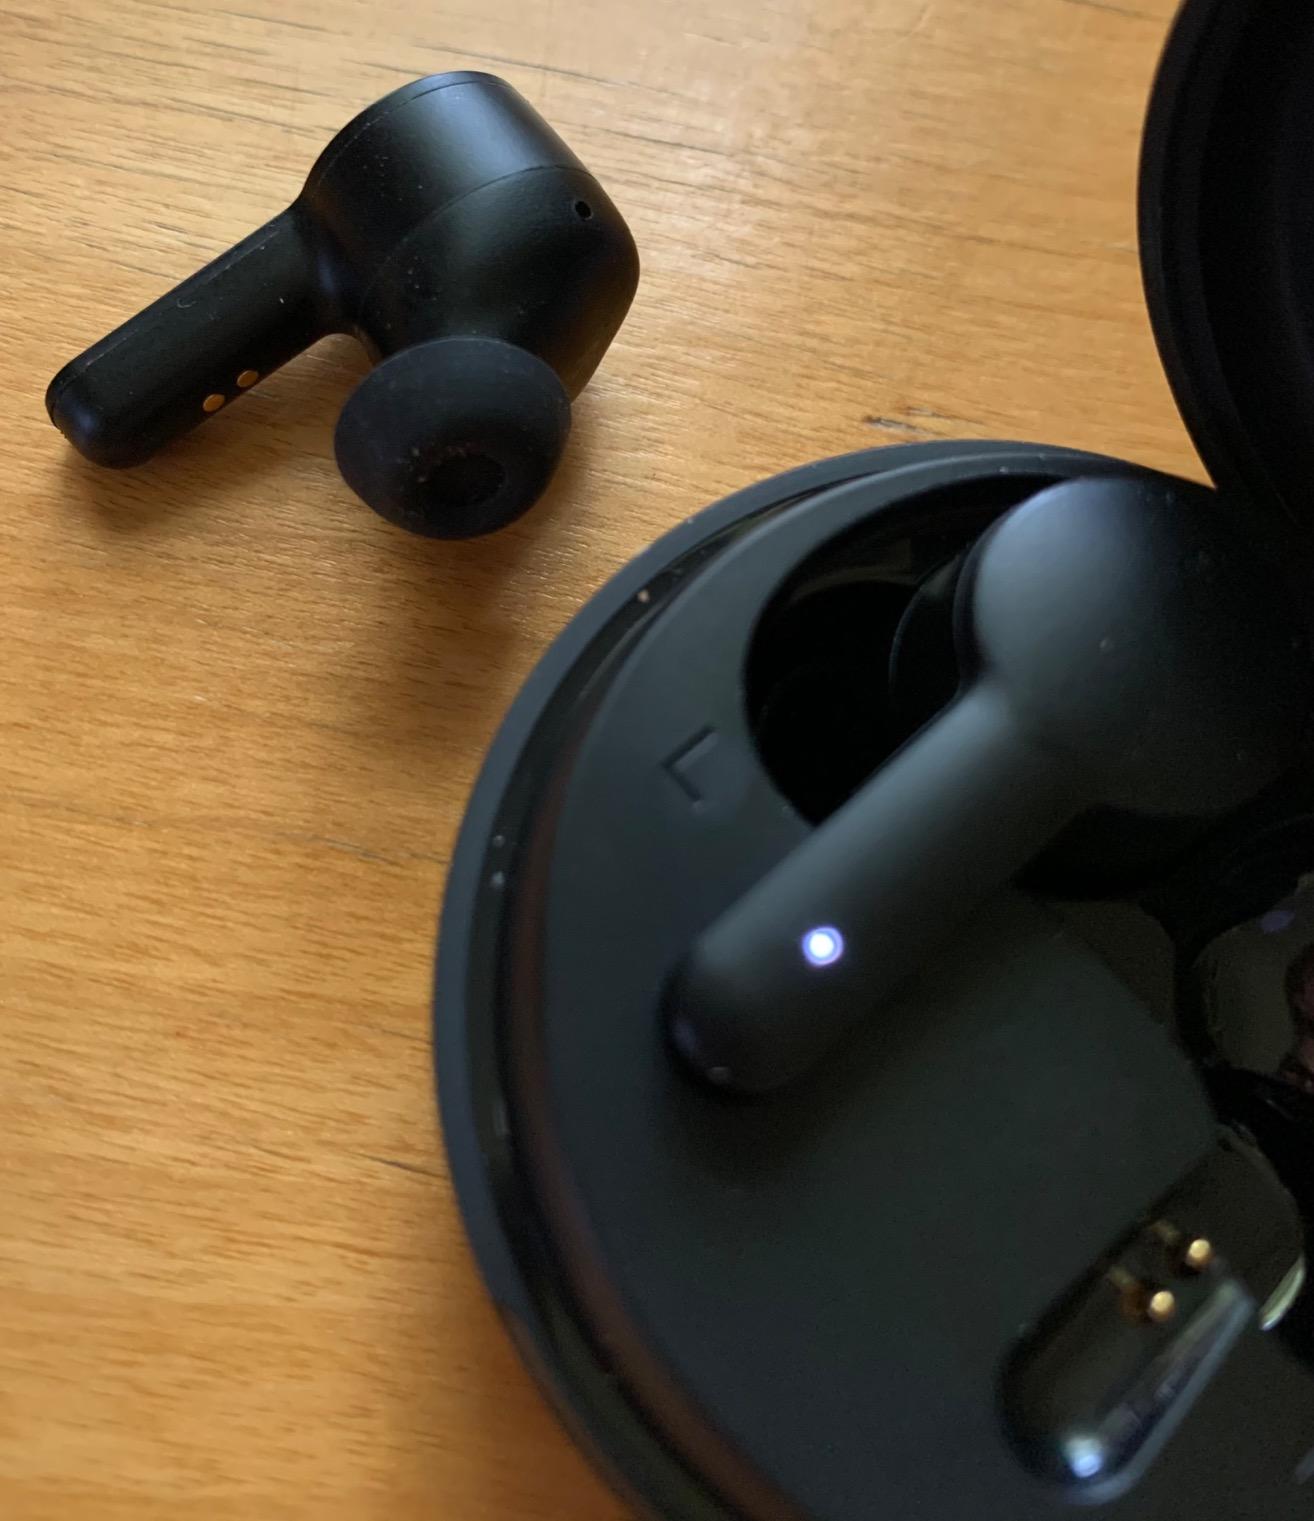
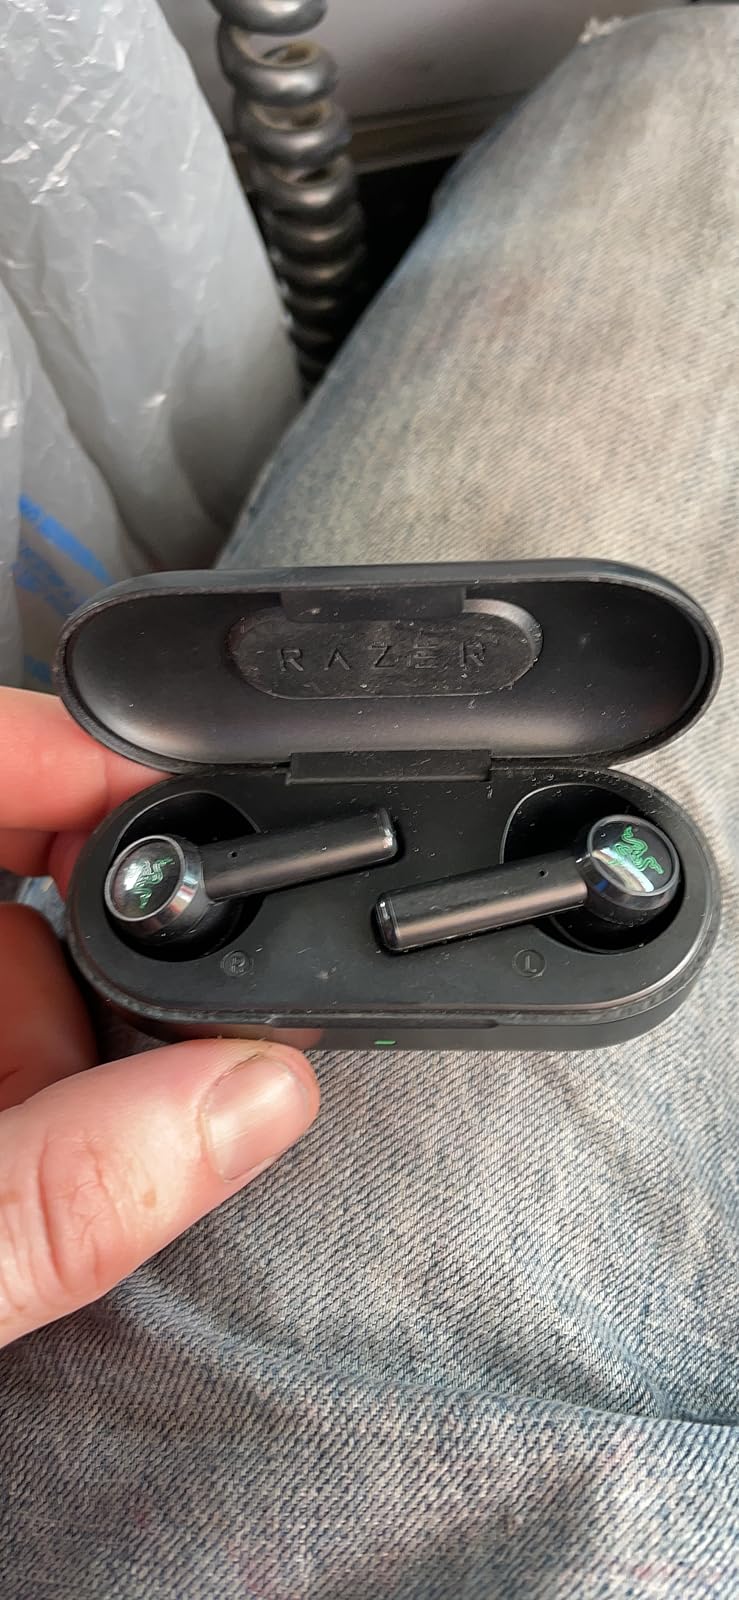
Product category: earbuds
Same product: no